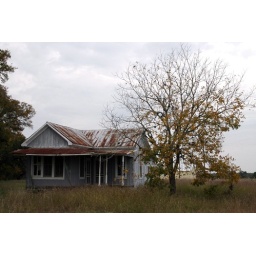
tin roof house in round top